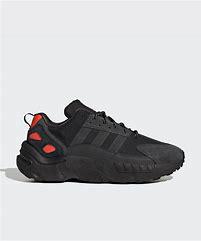
Brand: Adidas
Model: ZX 22 Boost